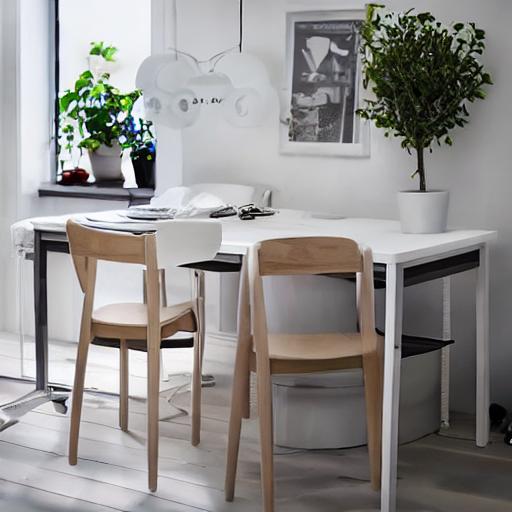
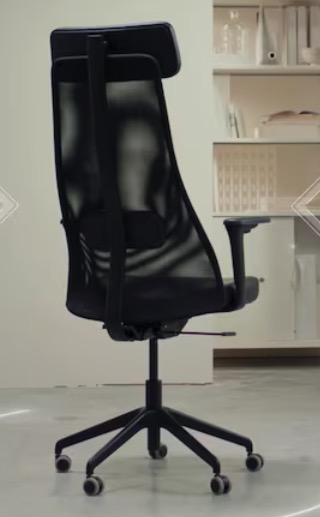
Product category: items_chair
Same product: no